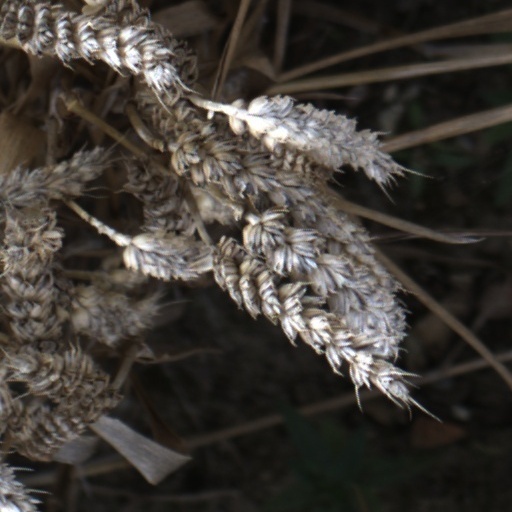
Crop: wheat